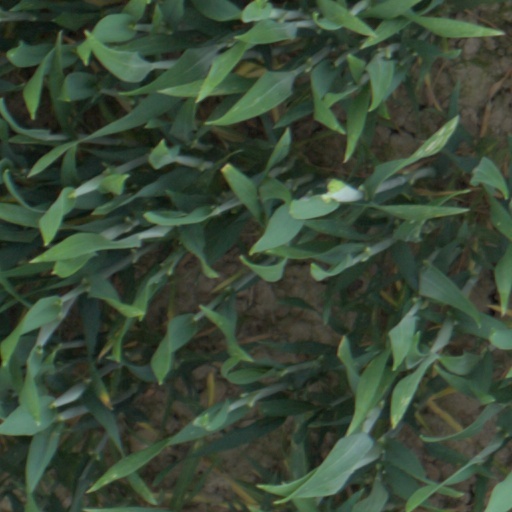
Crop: wheat